Żeligowski's Mutiny

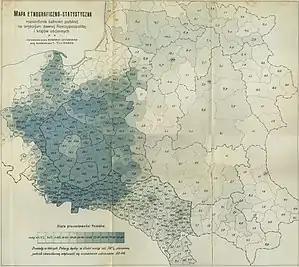
Polish ethnographic map from 1912 by the Polish demographer Henryk Merczyng

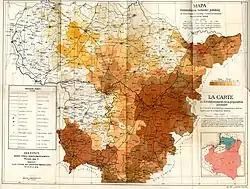
Map of the Polish population living in Central Lithuania c. 1920 from 1929

In October 1920, Polish General Lucjan Żeligowski, a native of the historic lands of Lithuania, was given command of the 1st Lithuanian–Belarusian Division (comprising mostly individuals from the Kresy). Żeligowski had been contacted by Piłsudski as early as late September 1920 with suggestions to carry out a "mutiny." They prepared a plan by which Żeligowski and forces under his command were to pretend to desert from the Polish Army and then take control of the Vilnius and its region. The Polish government would officially deny its involvement, thereby preserving its reputation on the international scene.